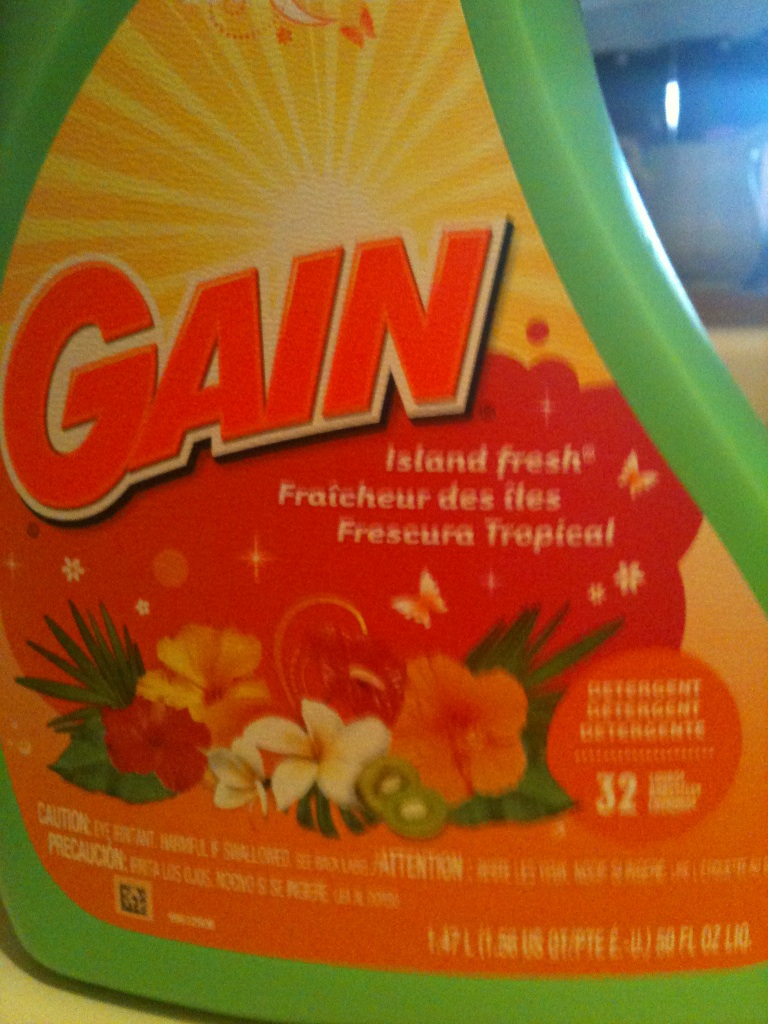Question: Can you tell which scent of gain detergent this is?
Answer: island fresh